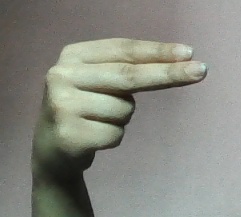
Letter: ain